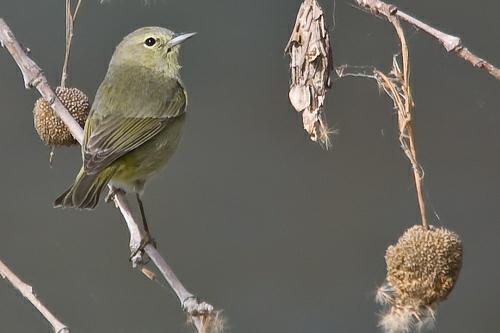
A photo of a orange crowned warbler